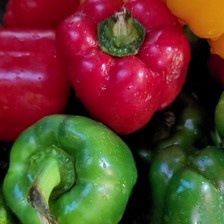
Label: capsicum